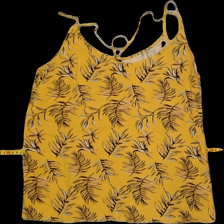
View: back
Type: Tank top
Category: Ladies
Brand: Not Applicable
Colors: Multicolor
Material: 100% viscose
Pattern: Floral print
Cut: Regular, C-collar
Size: S
Season: All
Trend: No trend
Stains: No
Price range: <50
Recommended usage: Reuse